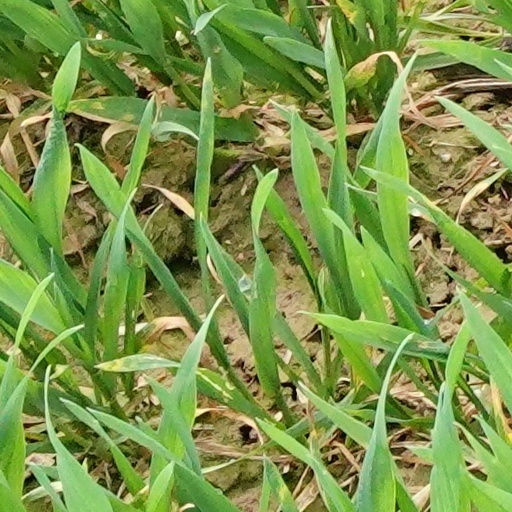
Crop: wheat